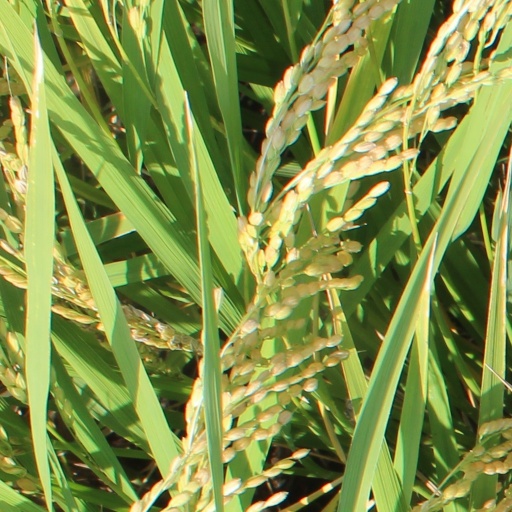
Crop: rice